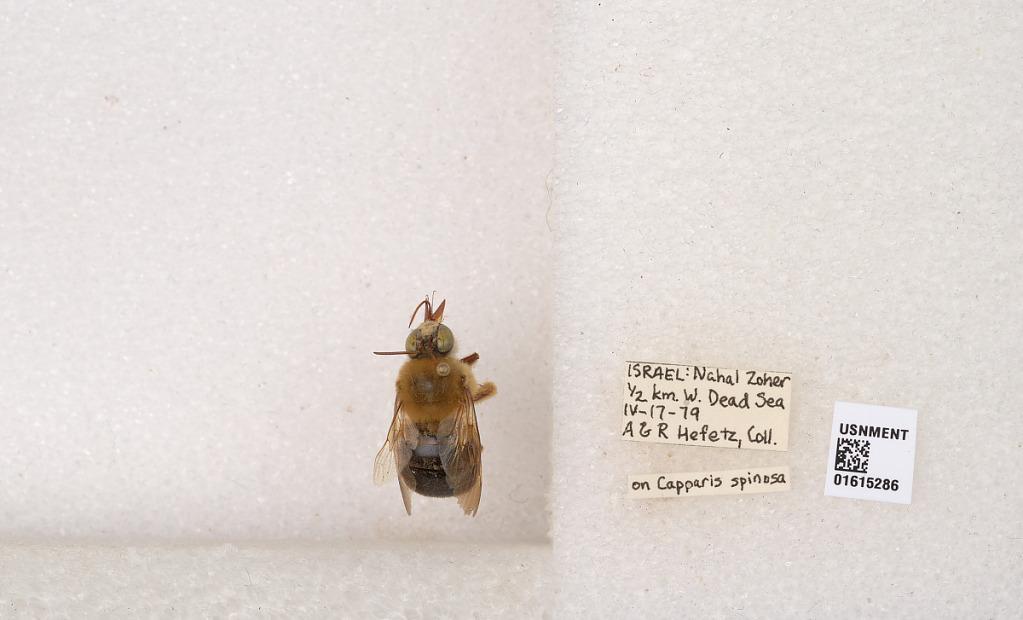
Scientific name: Xylocopa (Proxylocopa) rufa Friese
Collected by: A. Hefetz
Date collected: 1979-4-17
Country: Israel
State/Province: Southern
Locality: Nahal Zohar, 1/2 km. W. Dead Sea